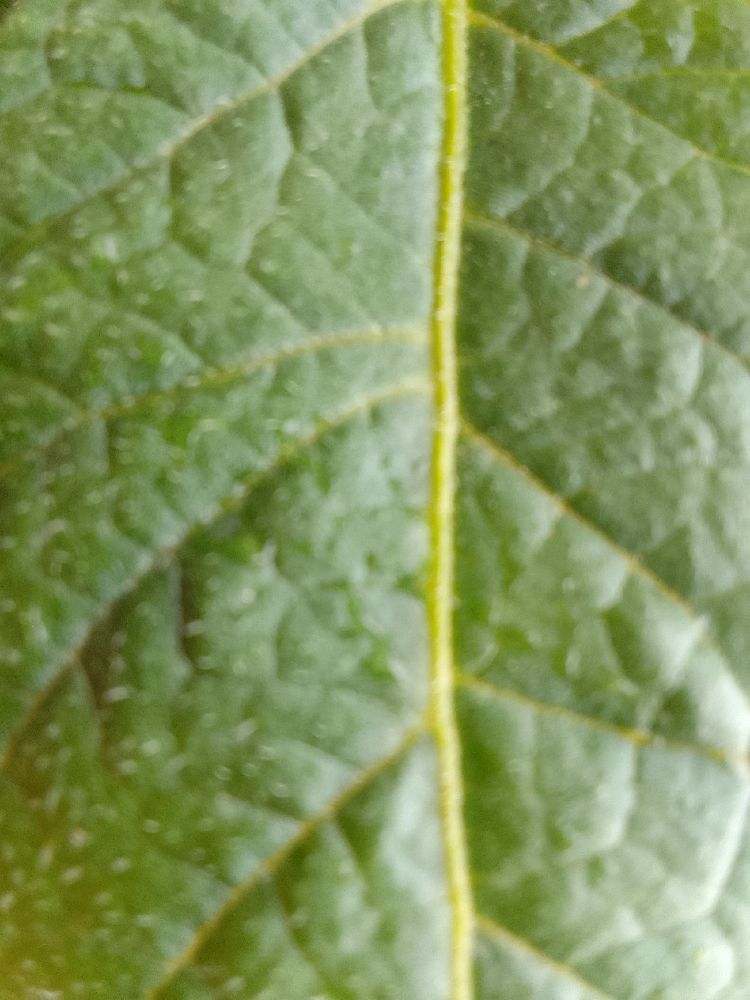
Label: Healthy